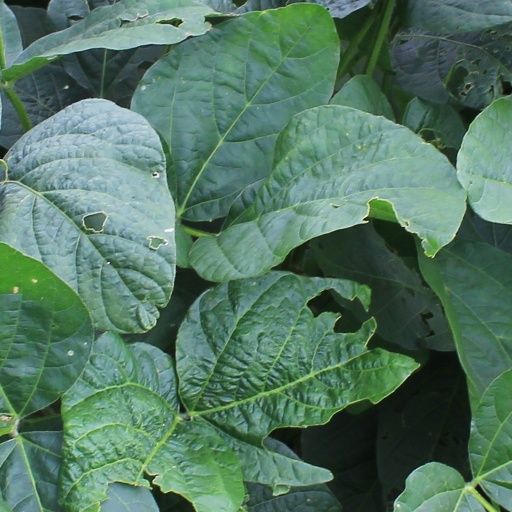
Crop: soybean